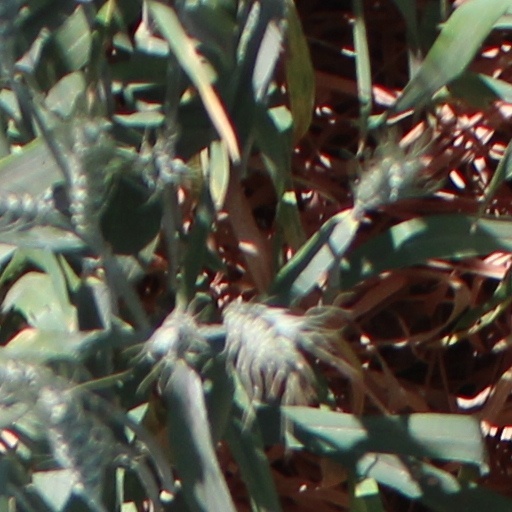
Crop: wheat